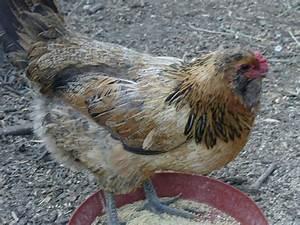
chicken